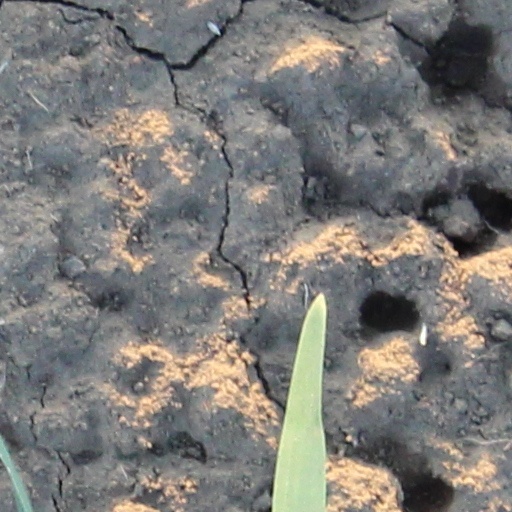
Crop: wheat